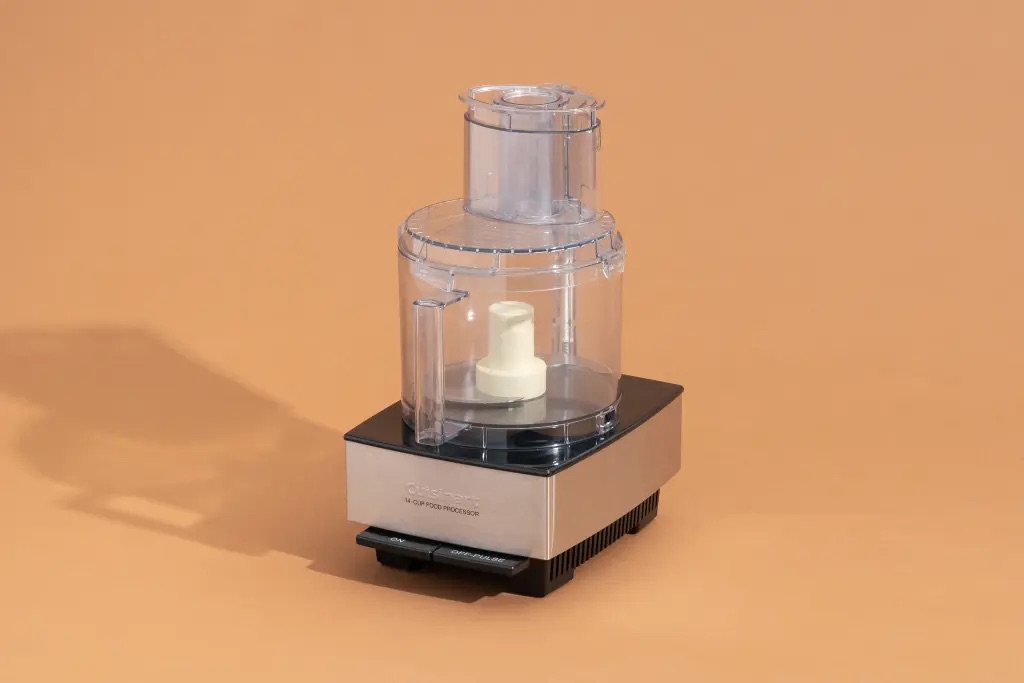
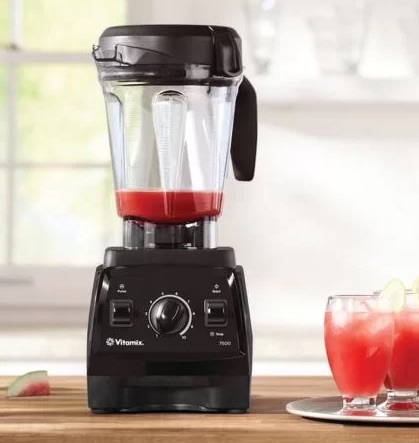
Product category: items_blender
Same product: no